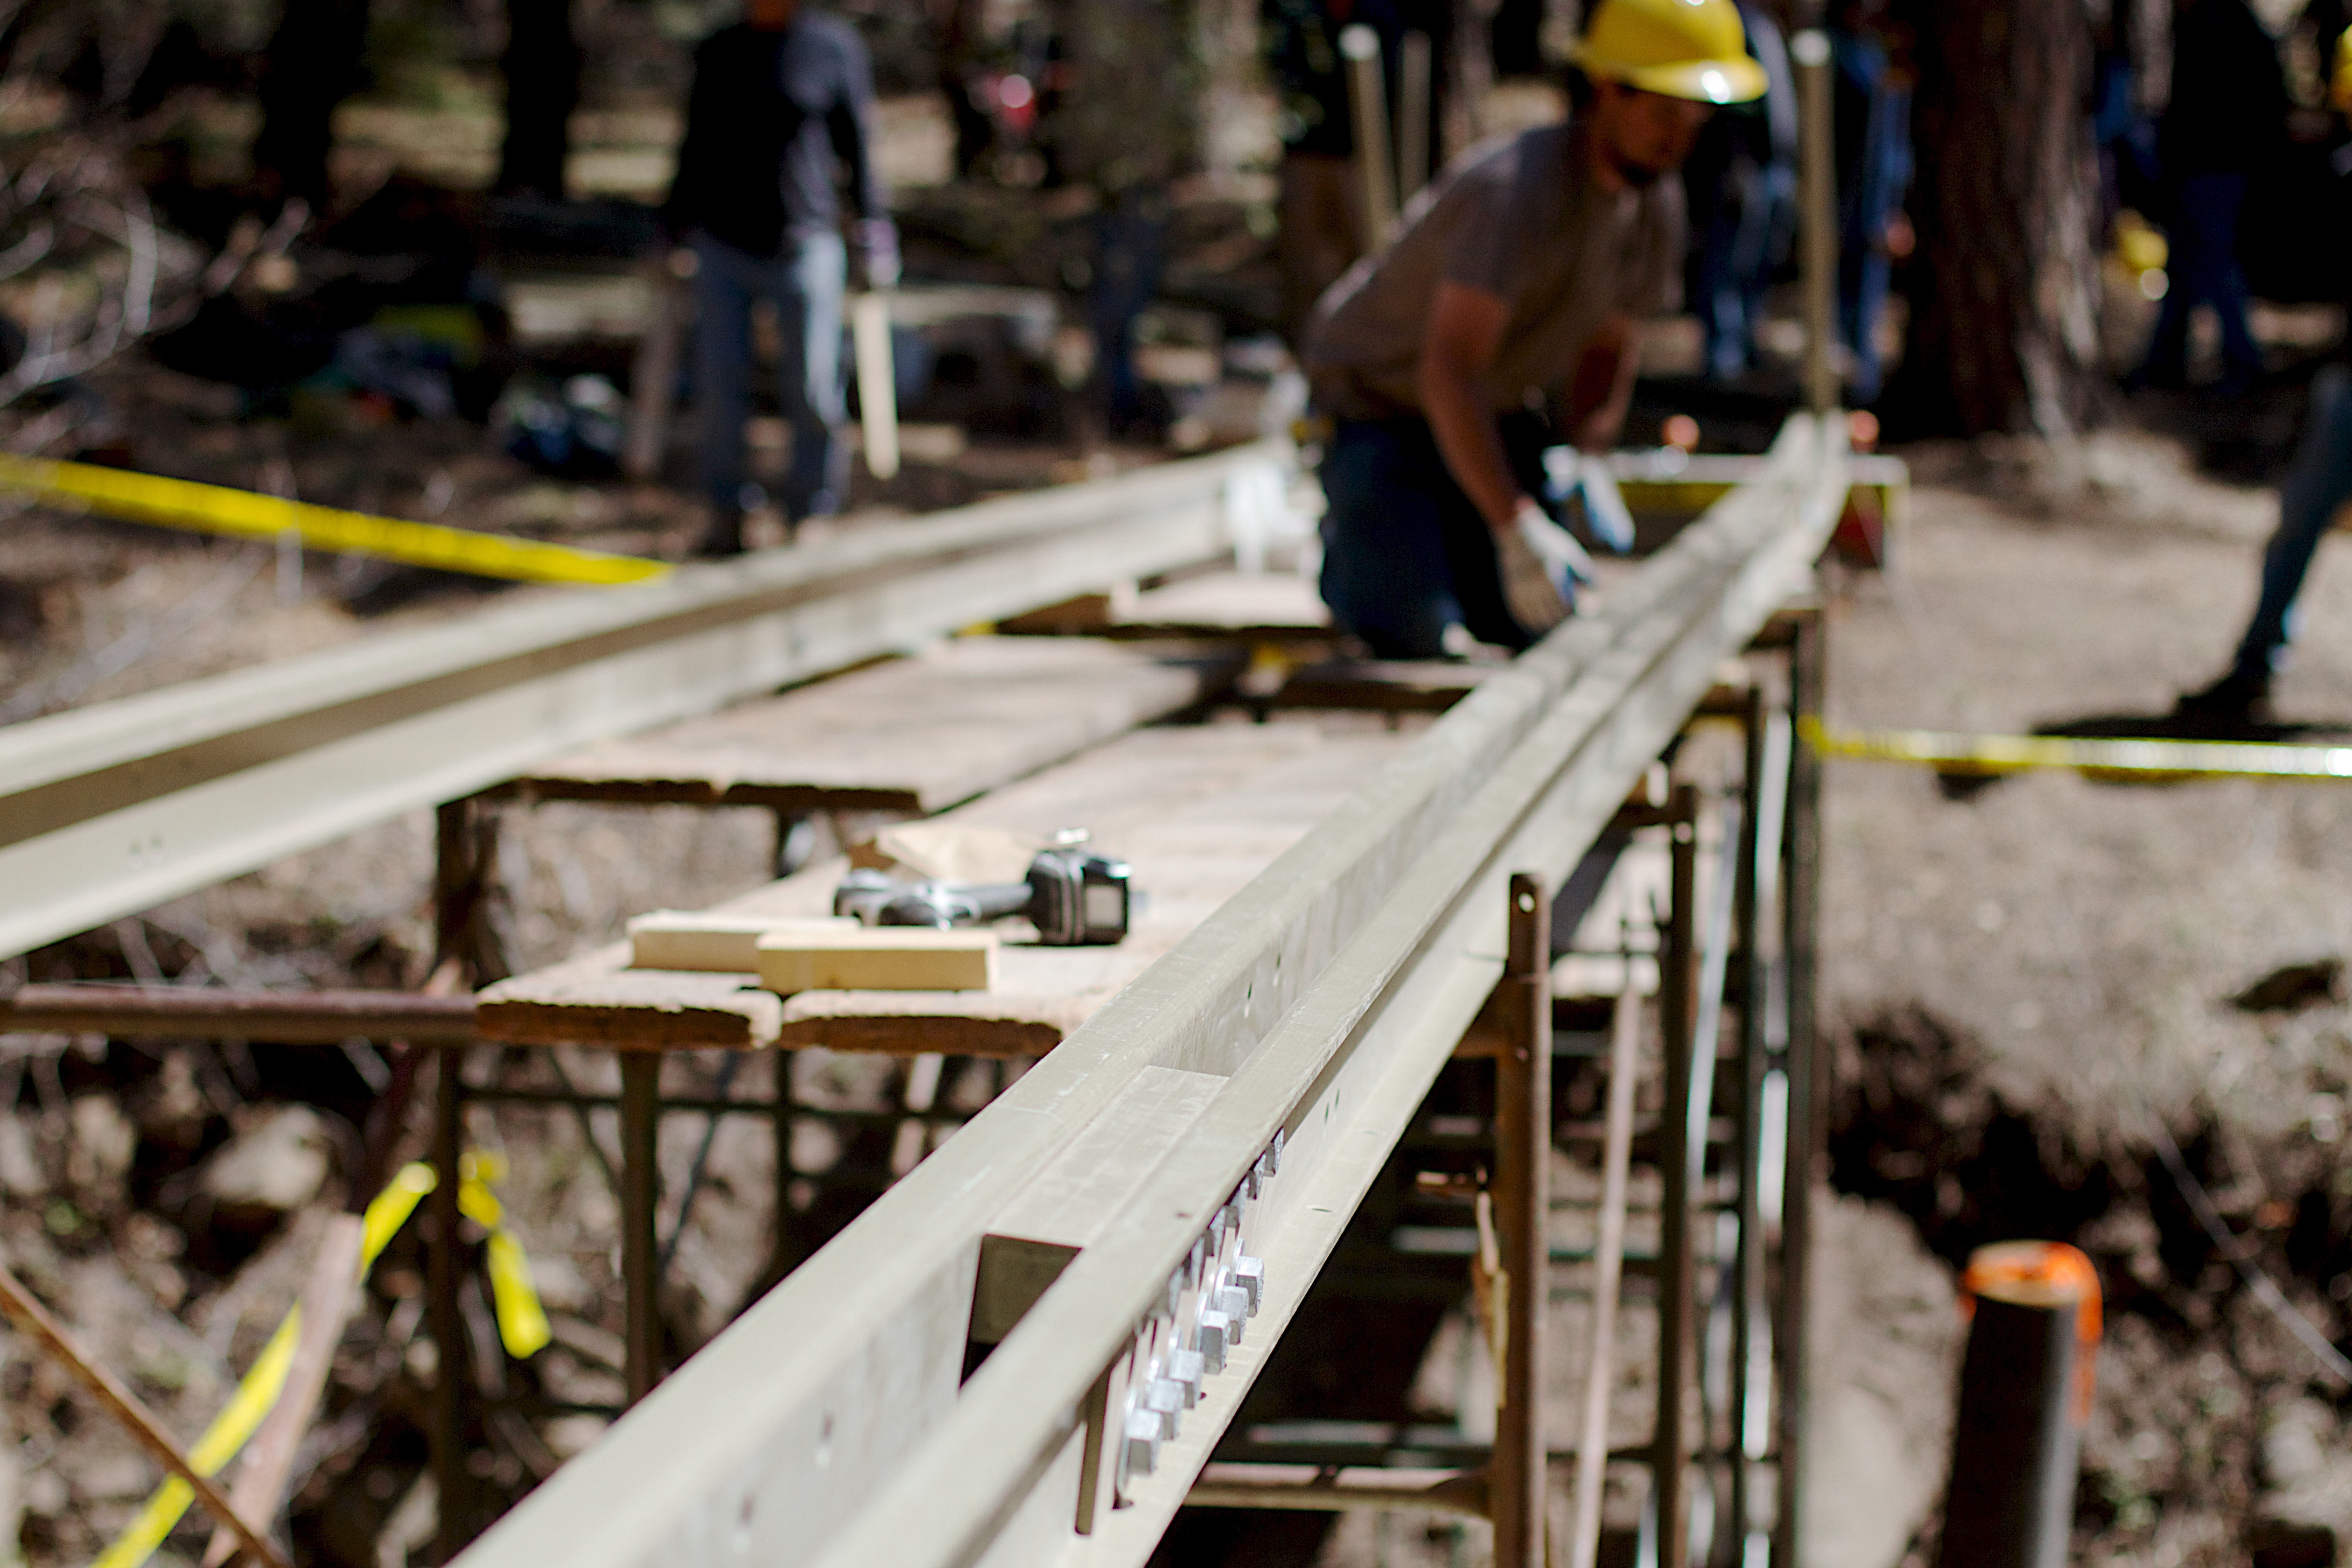
wood, track, street, transport, vehicle, pstrails, laborer, urban area